Peter Sorokin

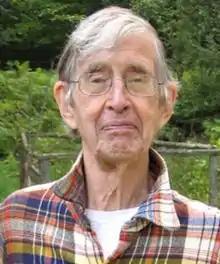
Peter Sorokin

Peter Pitirimovich Sorokin (10 July 1931 – 24 September 2015) was an American Russian physicist and co-inventor of the dye laser. He was born in Boston and grew up in Winchester, Massachusetts. He attended Harvard University, receiving a BA degree in 1952 and a PhD in Applied Physics in 1958; his PhD thesis adviser was Nicolaas Bloembergen.